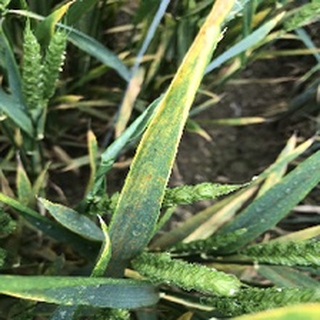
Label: wheat_brown_rust